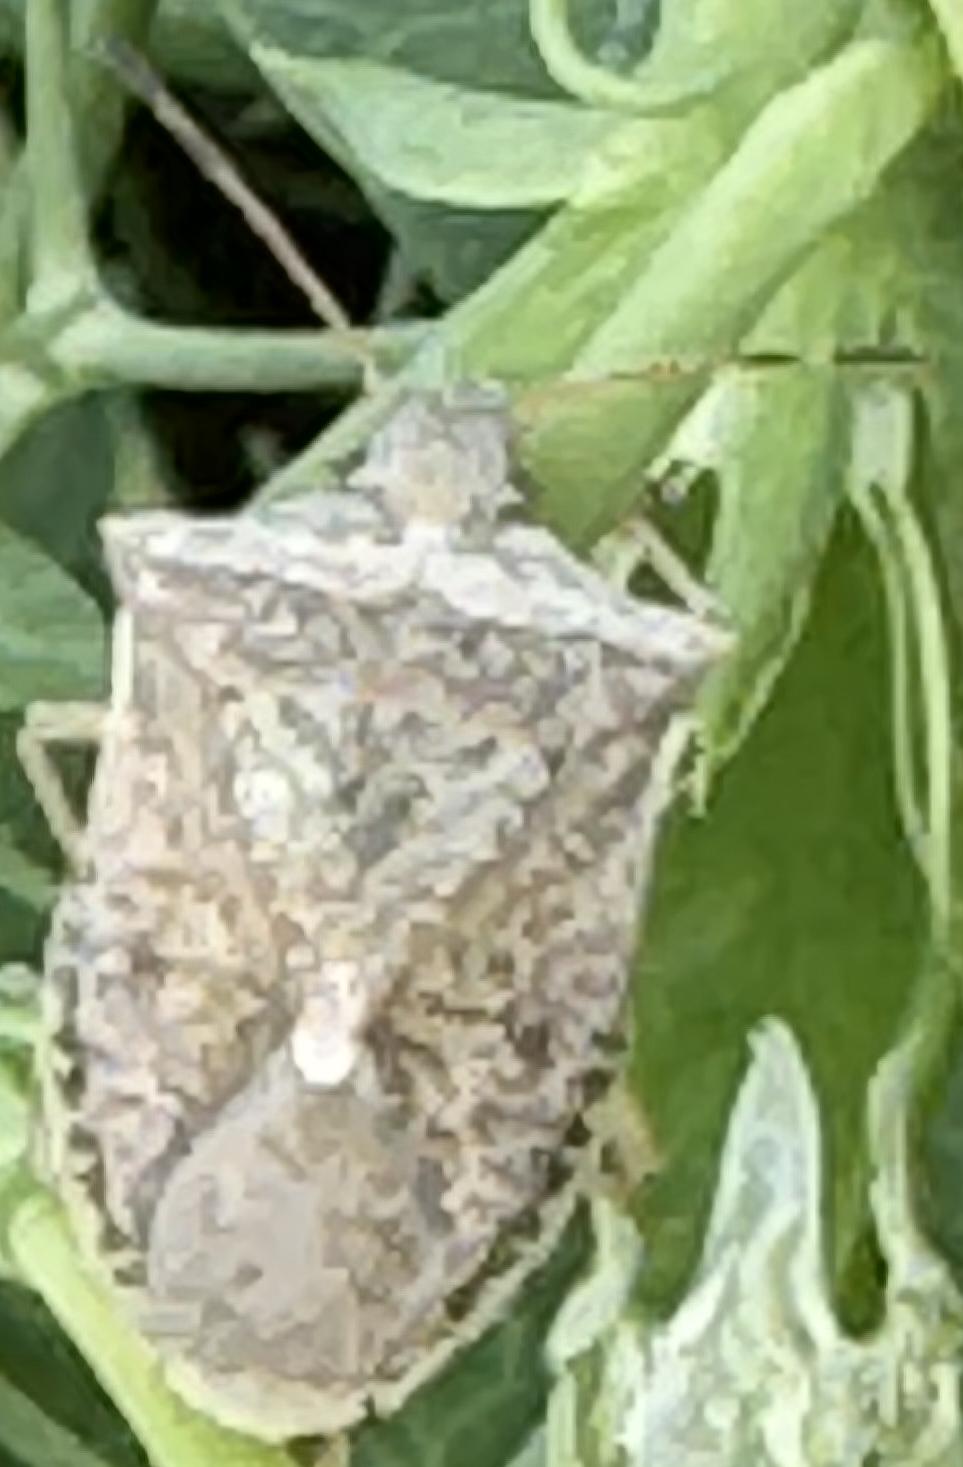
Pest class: stink_bug